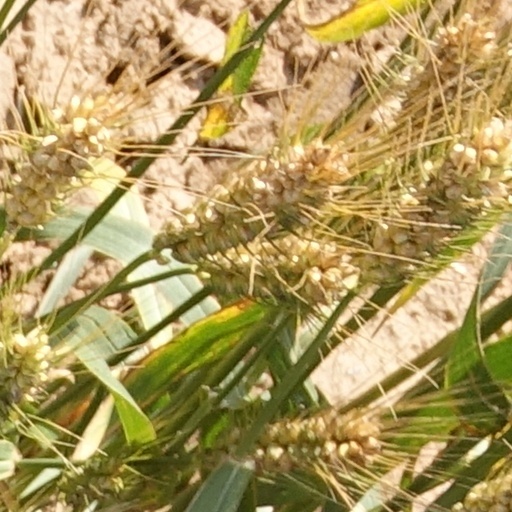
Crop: wheat